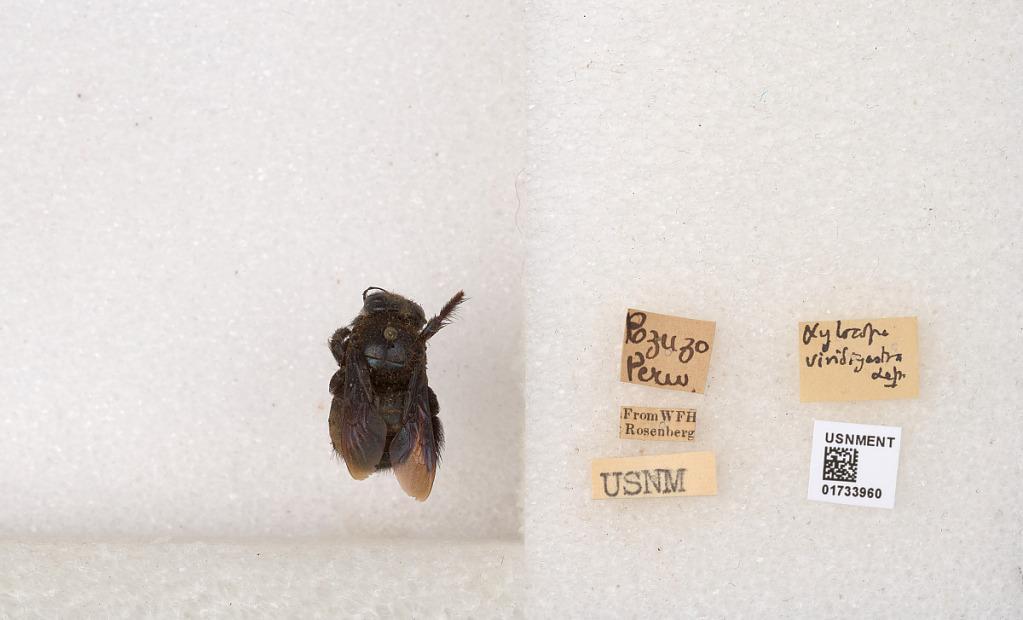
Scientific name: Xylocopa (Schonnherria) dimidiata Latreille
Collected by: W. Rosenberg
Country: Peru
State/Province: Pasco
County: Oxapampa
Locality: Pozuzo
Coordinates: -10.2377, -75.6902